Family Guy season 7

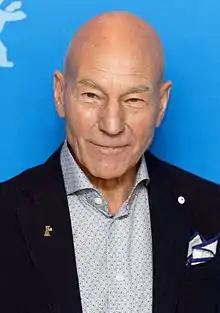
Patrick Stewart and the cast of "" guest-starred in "Not All Dogs Go to Heaven".

Season seven had a cast of five main actors. MacFarlane voiced Peter Griffin, a blue-collar worker and the patriarch of the Griffin family. The family's evil-genius baby Stewie, their anthropromorphic pet dog Brian, their sexually-active neighbor Glenn Quagmire, Peter's father-in-law Carter Pewterschmidt, local doctor Elmer Hartman and local news anchor Tom Tucker were also voiced by MacFarlane. Other members of the family include Peter's responsible-but-rebellious wife, Lois (voiced by Alex Borstein); their self-loathing teenage daughter, Meg (voiced by Mila Kunis) and their goofball teenage son, Chris (voiced by Seth Green). Mike Henry voiced the Griffins' neighbor (and Peter's friend) Cleveland Brown.